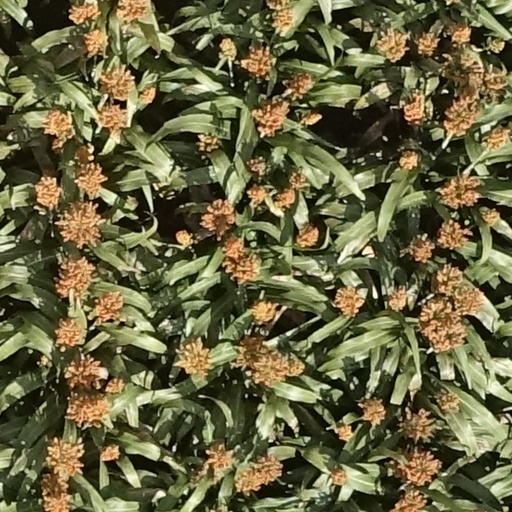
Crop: sorghum